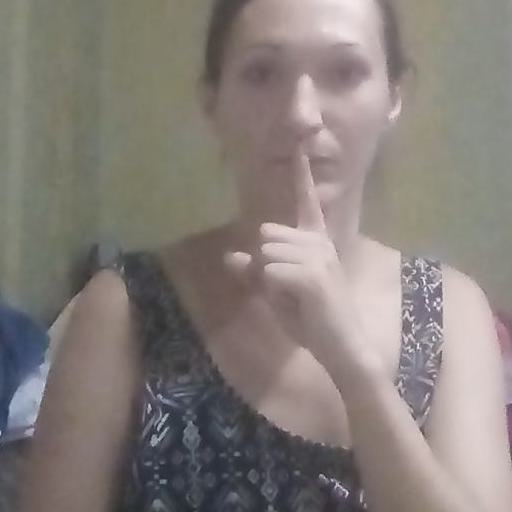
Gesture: mute